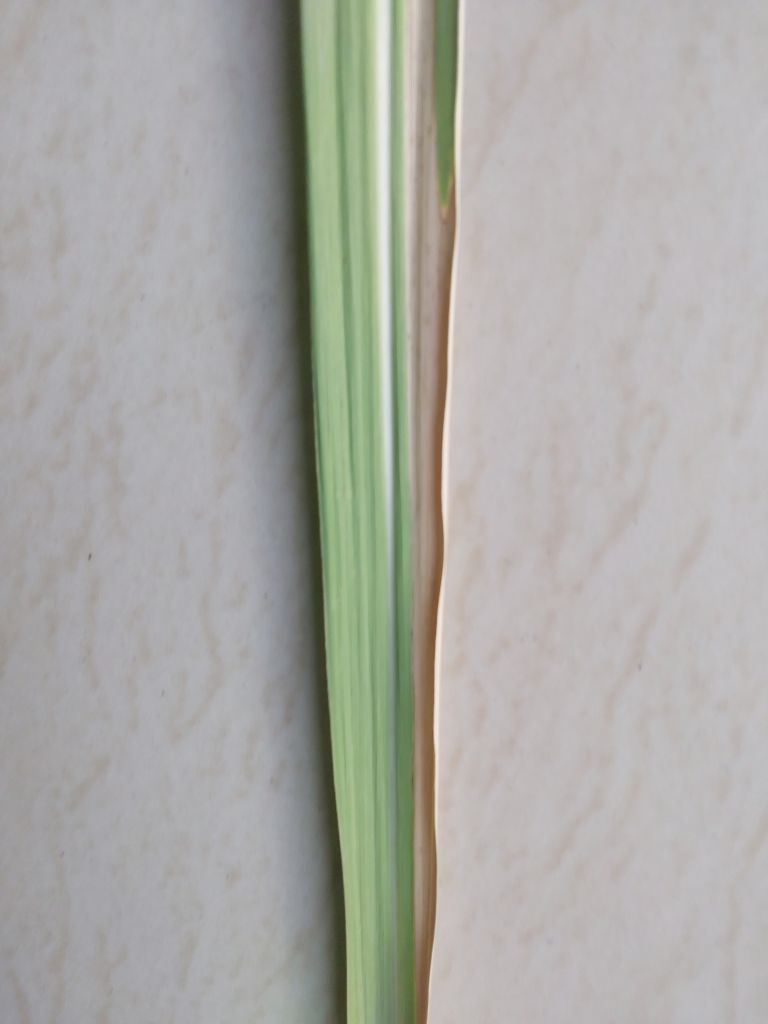
Label: Banded Chlorosis